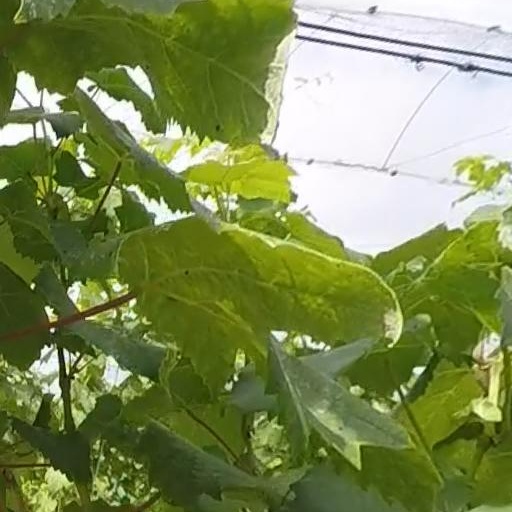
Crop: grape